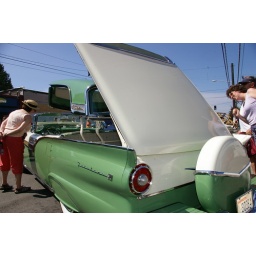
I love the lines in this and the green/white car against the blue and the red of the lady's pants.